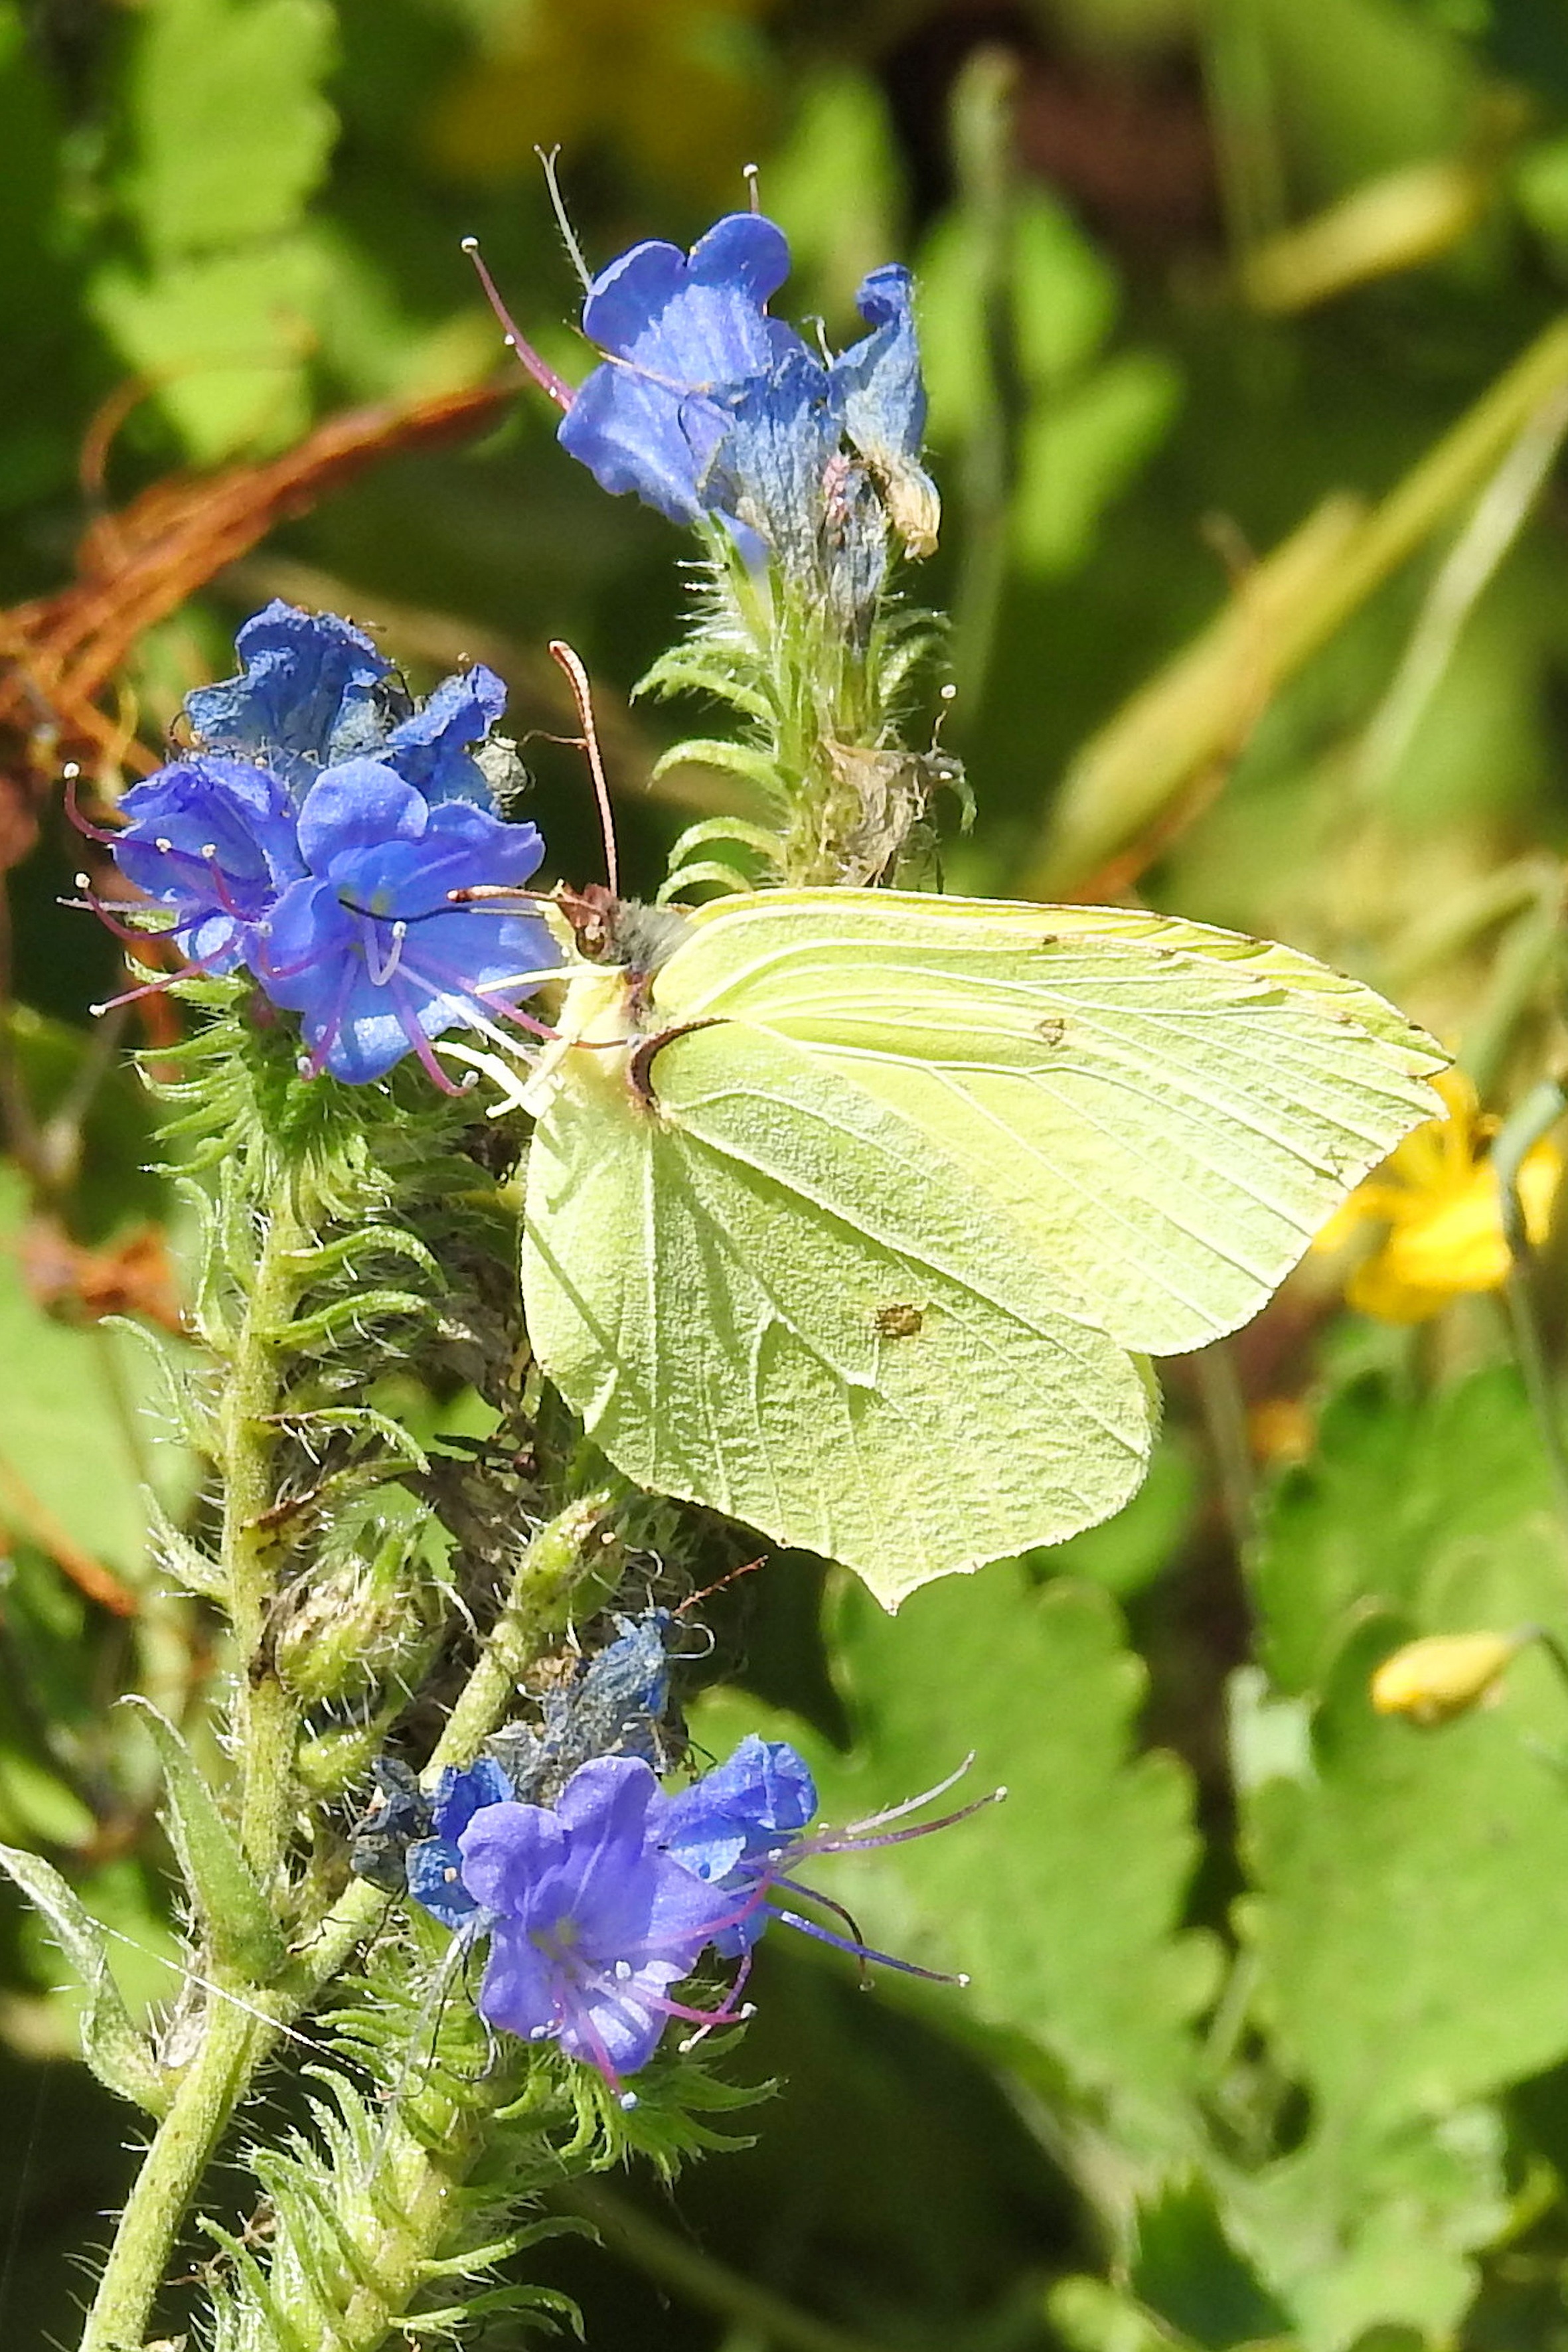
plant, meadow, flower, insect, butterfly, yellow, flora, fauna, invertebrate, wildflower, nectar, pieridae, macro photography, gonepteryx rhamni, annual plant, moths and butterflies, lycaenid